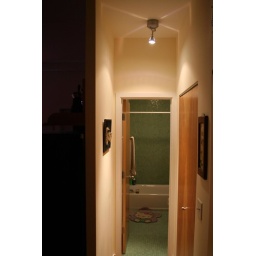
we have fancy green glass tiles in our bathroom.